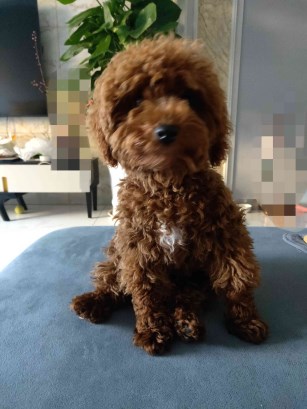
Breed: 7449-n000128-teddy